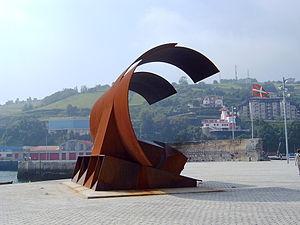
Bermeo est une commune de la comarque de Busturialdea en Biscaye dans la communauté autonome du Pays basque. Il s'agit de la localité la plus peuplée de la région du Urdaibai avec plus de 17 000 habitants. La ville a eu le titre de « Tête de Biscaye » de 1476 à 1602. Elle a été fondée en 1236.